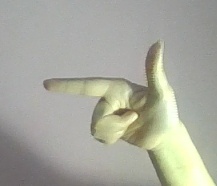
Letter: yaa